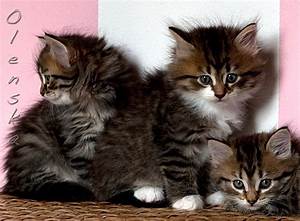
Label: gatto